Lynda Stoner

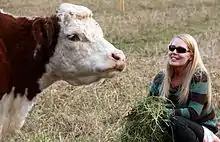
Stoner with Minty

Stoner became a prominent spokesperson for animal rights issues in the early 1980s. She currently holds the position of Chief Executive, Animal Liberation NSW. In May 2013, Stoner compared hunting photos to images of child pornography, bestiality, snuff murders, rape and torture.